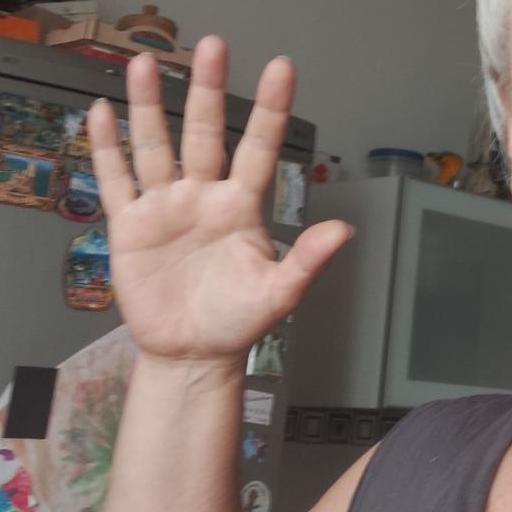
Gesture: palm